Women's suffrage in Texas

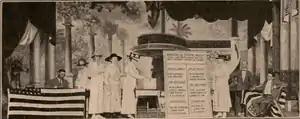
Officers of the Dallas Equal Suffrage Association were the first to vote in the 1918 Texas primary elections.

Women's suffrage efforts in Texas began in 1868 at the first Texas Constitutional Convention. In both Constitutional Conventions and subsequent legislative sessions, efforts to provide women the right to vote were introduced, only to be defeated. Early Texas suffragists such as Martha Goodwin Tunstall and Mariana Thompson Folsom worked with national suffrage groups in the 1870s and 1880s. It wasn't until 1893 and the creation of the Texas Equal Rights Association (TERA) by Rebecca Henry Hayes of Galveston that Texas had a statewide women's suffrage organization. Members of TERA lobbied politicians and political party conventions on women's suffrage. Due to an eventual lack of interest and funding, TERA was inactive by 1898. In 1903, women's suffrage organizing was revived by Annette Finnigan and her sisters. These women created the Texas Equal Suffrage Association (TESA) in Houston in 1903. TESA sponsored women's suffrage speakers and testified on women's suffrage in front of the Texas Legislature. In 1908 and 1912, speaking tours by Anna Howard Shaw helped further renew interest in women's suffrage in Texas. TESA grew in size and suffragists organized more public events, including Suffrage Day at the Texas State Fair. By 1915, more and more women in Texas were supporting women's suffrage. The Texas Federation of Women's Clubs officially supported women's suffrage in 1915. Also that year, anti-suffrage opponents started to speak out against women's suffrage and in 1916, organized the Texas Association Opposed to Woman Suffrage (TAOWS). TESA, under the political leadership of Minnie Fisher Cunningham and with the support of Governor William P. Hobby, suffragists began to make further gains in achieving their goals. In 1918, women achieved the right to vote in Texas primary elections. During the registration drive, 386,000 Texas women signed up during a 17-day period. An attempt to modify the Texas Constitution by voter referendum failed in May 1919, but in June 1919, the United States Congress passed the Nineteenth Amendment. Texas became the ninth state and the first Southern state to ratify the Nineteenth Amendment on June 28, 1919. This allowed white women to vote, but African American women still had trouble voting, with many turned away, depending on their communities. In 1923, Texas created white primaries, excluding all Black people from voting in the primary elections. The white primaries were overturned in 1944 and in 1964, Texas's poll tax was abolished. In 1965, the Voting Rights Act was passed, promising that all people in Texas had the right to vote, regardless of race or gender.